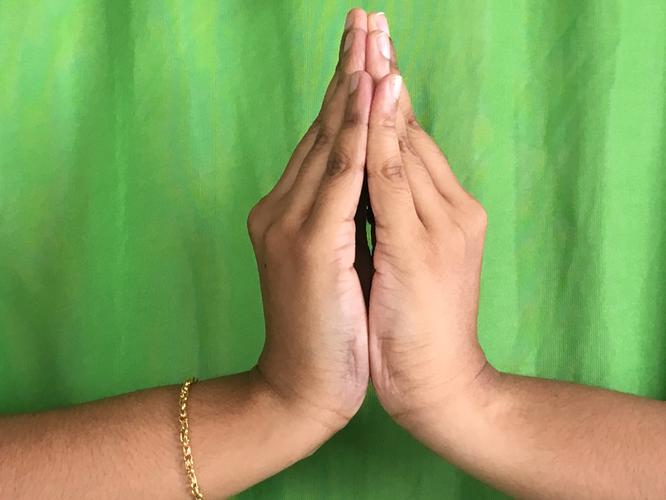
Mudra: Kapotham
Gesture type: double_hand